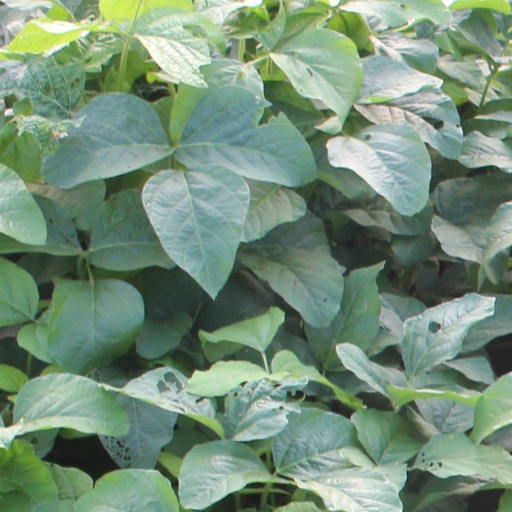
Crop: soybean